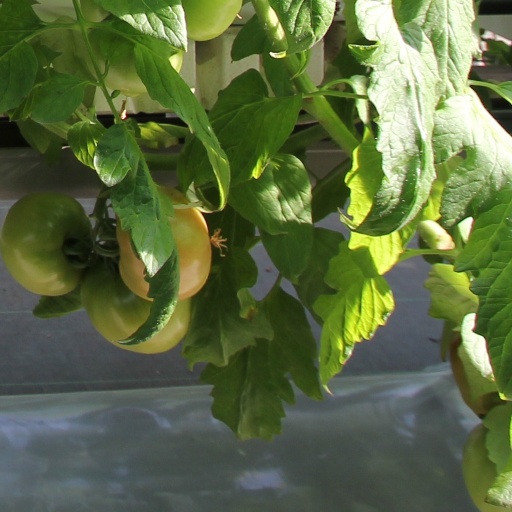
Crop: tomato